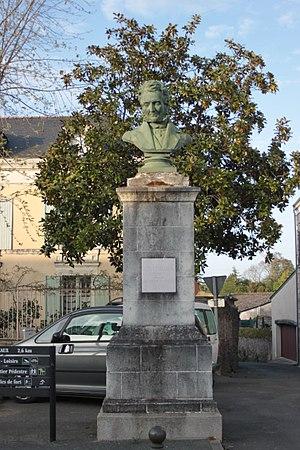
Buste de J.B. Müller (1858), Fr-49-Denée.
Cet article recense les œuvres d'art dans l'espace public de Maine-et-Loire, en France.
Denée est une commune française située dans le département de Maine-et-Loire, en région Pays de la Loire.
Julien Roux, né le 28 juillet 1836 à Saint-Michel-Chanveaux et mort le 25 avril 1880 à Paris, est un sculpteur français